Sergei Kirov

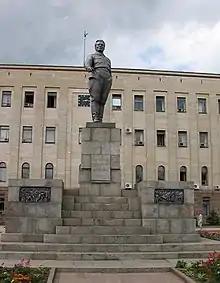
Monument to Kirov in Kropyvnytskyi, Ukraine, formerly known as Kirovhrad. The monument was removed in 2014.

Many cities, streets, and factories were named or renamed after Kirov in Russia, including the cities of Kirov (formerly Vyatka) and Kirov Oblast, Kirovsk (Murmansk Oblast), Kirov (Kaluga Oblast), Kirovohrad (formerly Zinovyevsk, now Kropyvnytskyi) and Kirovohrad Oblast (Ukrainian SSR; now Ukraine), Kirovabad (Azerbaijani SSR; now Ganja, Azerbaijan), Kirovakan (Armenian SSR; now Vanadzor, Armenia), the Kirovskaya station of the Moscow Metro (now Chistye Prudy station), the Kirov Ballet (now the Mariinsky Ballet), the massive Kirov Plant in Saint Petersburg, Kirov Square in Yekaterinburg, the Kirov Islands in the Kara Sea, and various small settlements.